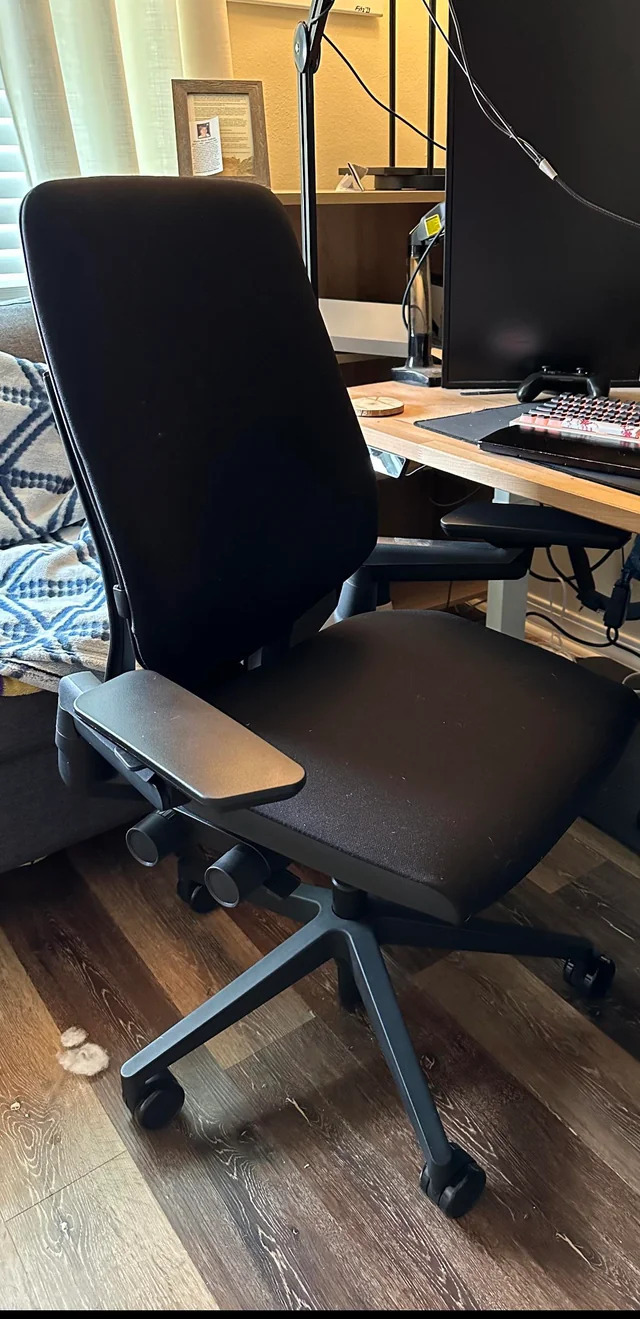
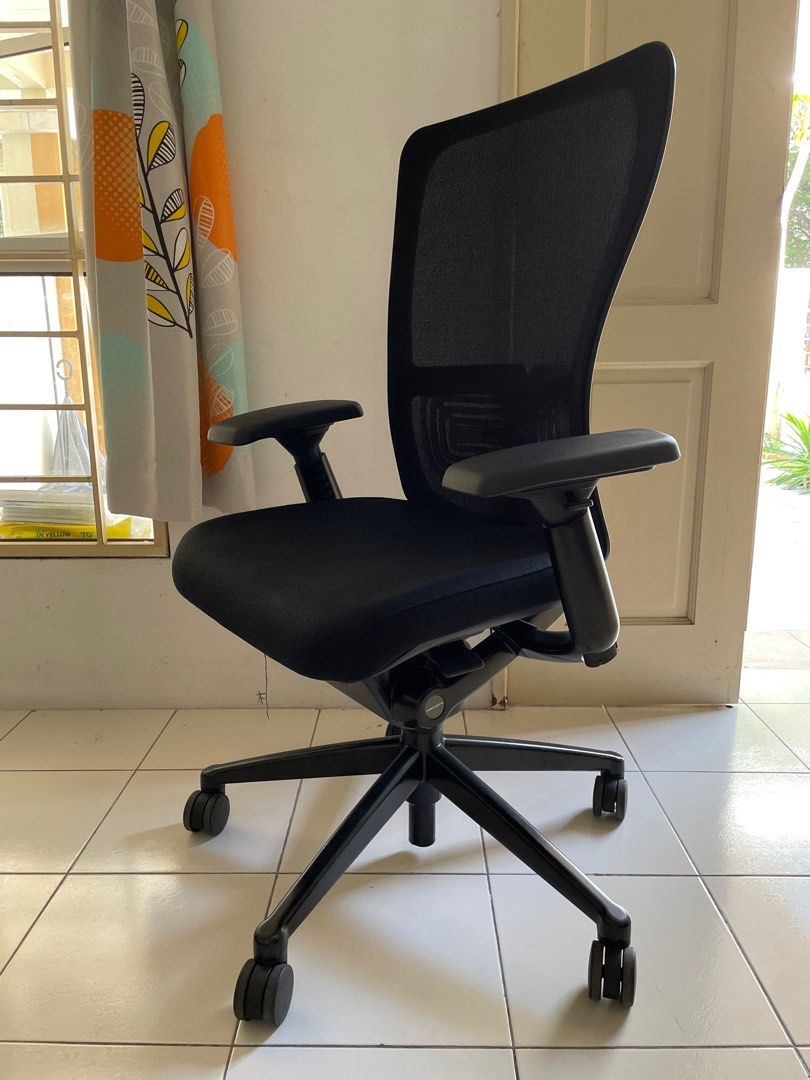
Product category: items_chair
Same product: no